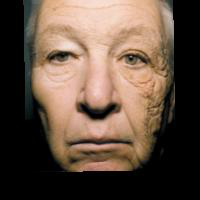
Age group: age 66-80